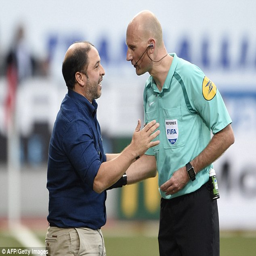
football player argues with the referee ; his side ended the game empty - handed